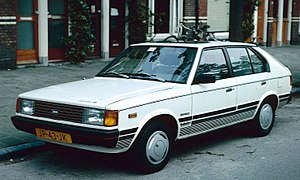
Hyundai Pony / Pony I og II (1975−1988) / Pony II (1982−1988)
Hyundai Pony var en lille mellemklassebil fra den sydkoreanske bilfabrikant Hyundai, bygget mellem 1975 og 1994.